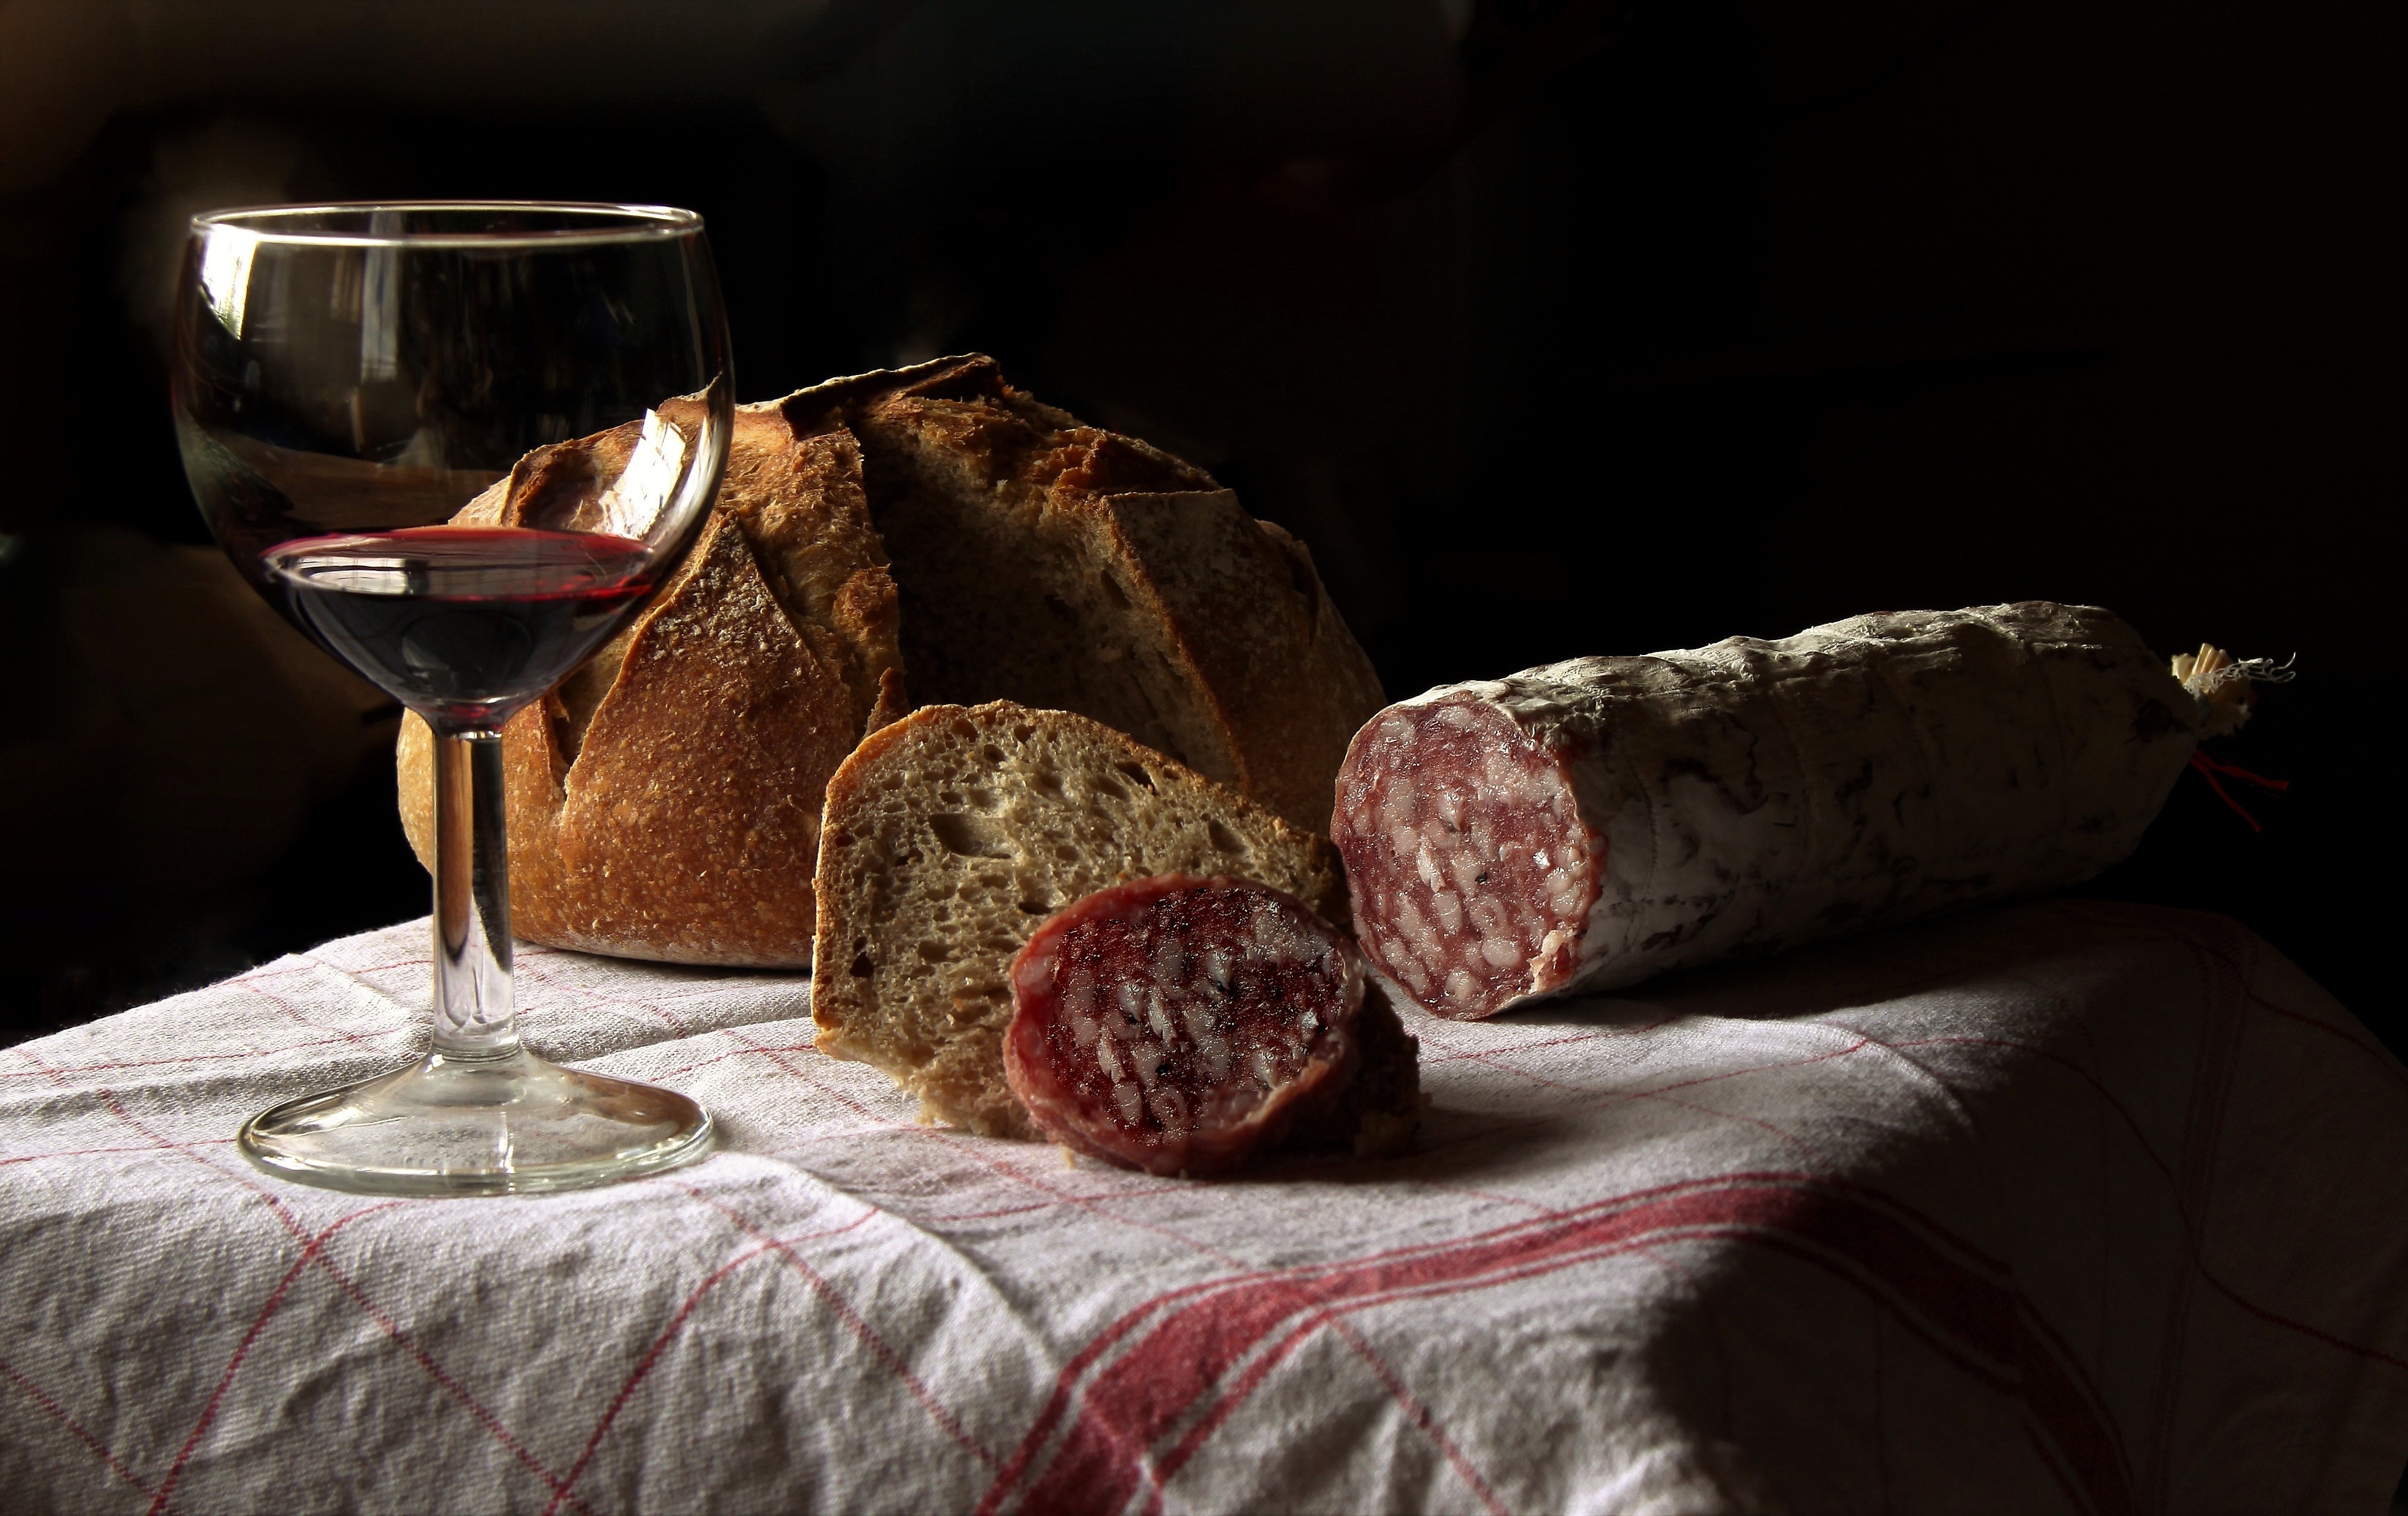
table, wine, glass, red, drink, red wine, still life, bread, alcohol, painting, sausage, aperitif, still lifes, still life photography